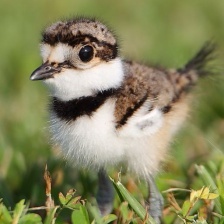
Species: KILLDEAR
Scientific name: CHARADRIUS VOCIFERUS